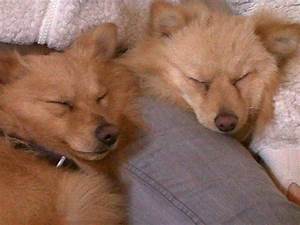
Label: dog